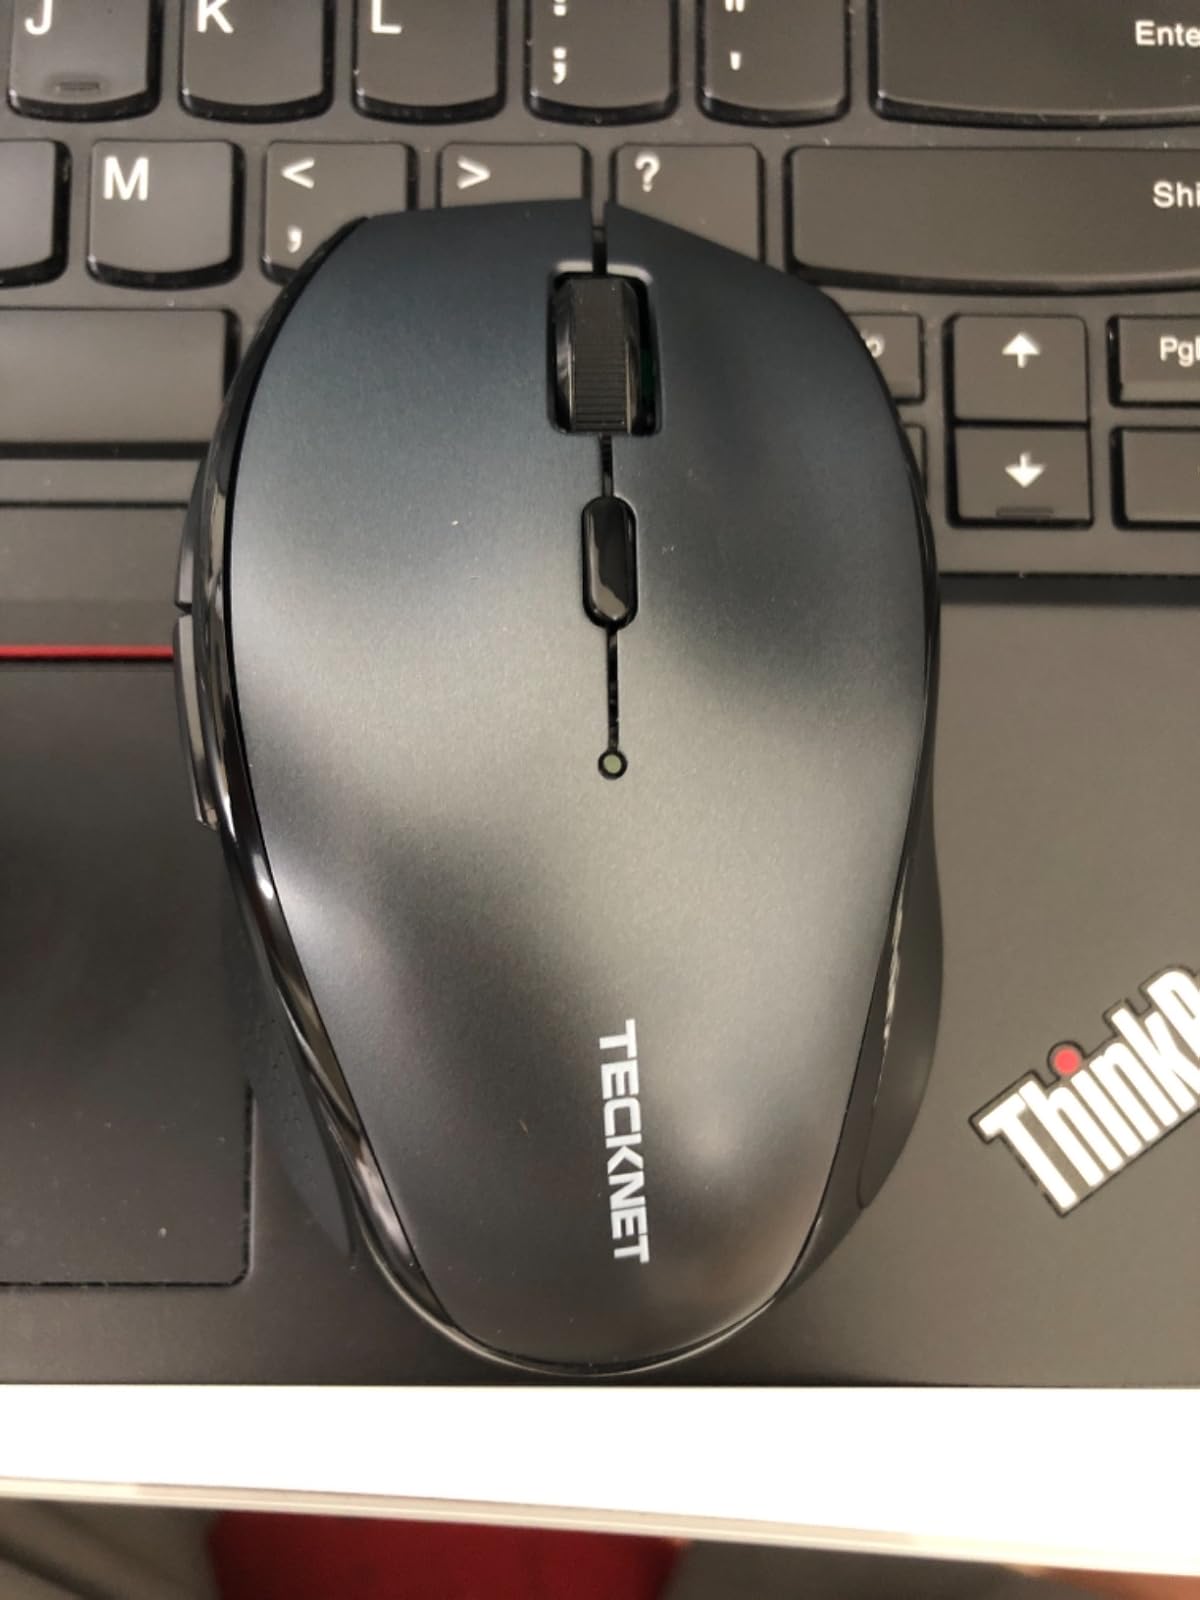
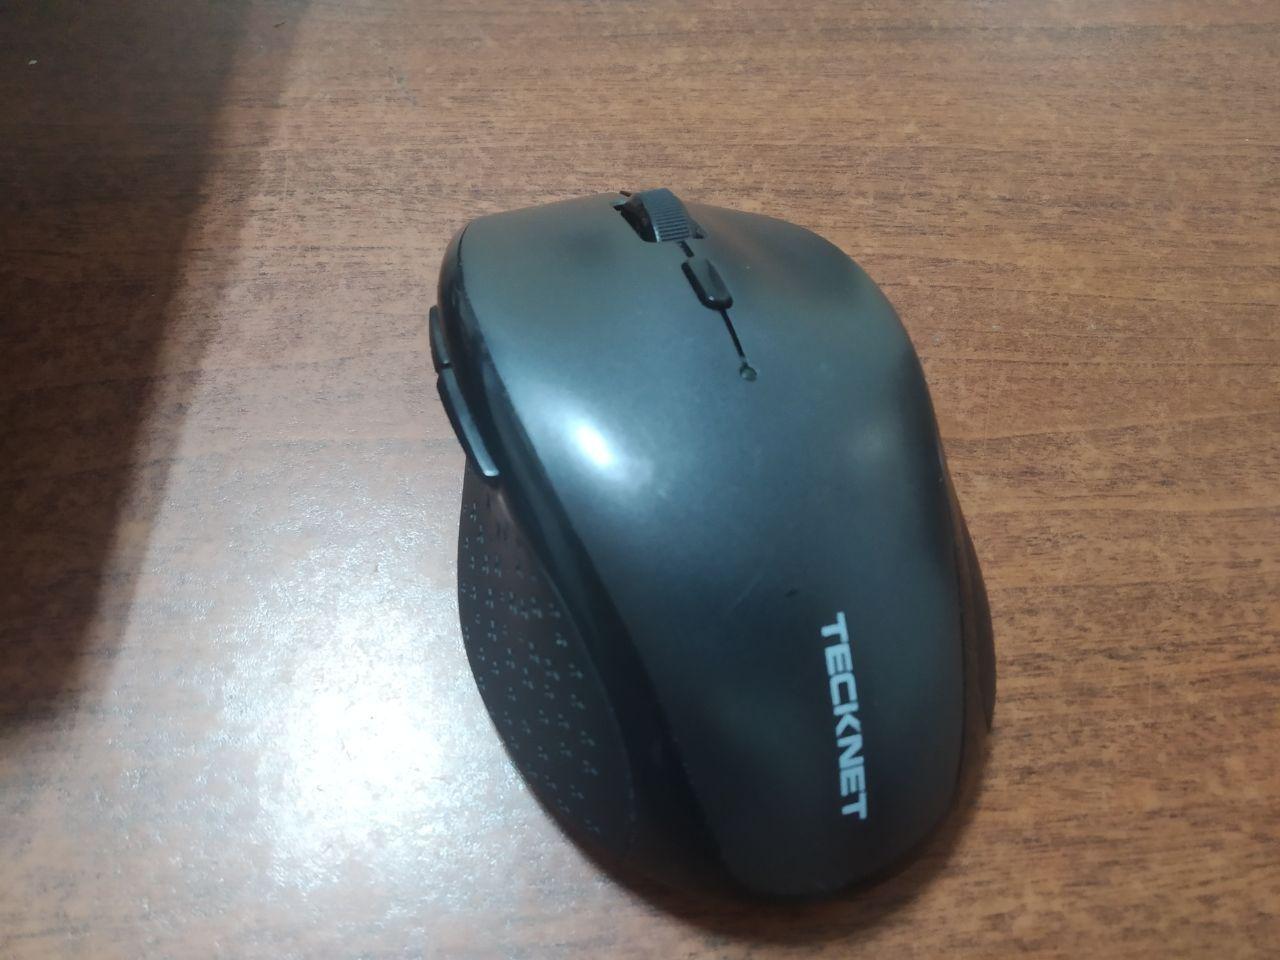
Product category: mouse
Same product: yes